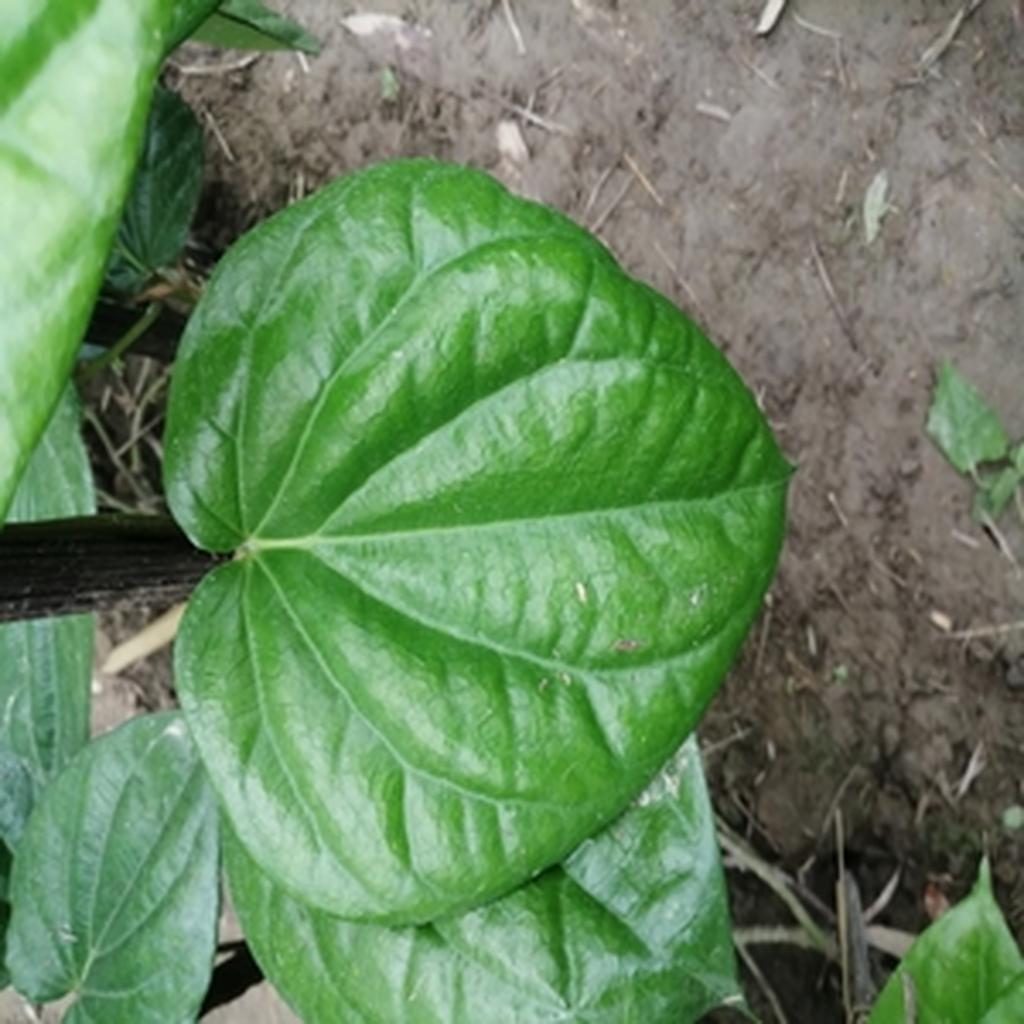
Label: Healthy_Leaf